St. Mark's Church, Zagreb

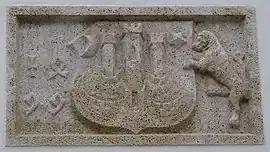

The Gothic composition of the portal consists of fifteen effigies placed in eleven shallow niches. On top are the statues of Joseph and Mary with the infant Jesus, and below them one can see St. Mark and the Lion; the Twelve Apostles are placed on both sides of the portal (four wooden statues replaced the original ones which had been destroyed). In its artistic composition and the number of statues, this portal is the richest and the most valuable Gothic portal in southern Central Europe.